Division of Hindmarsh

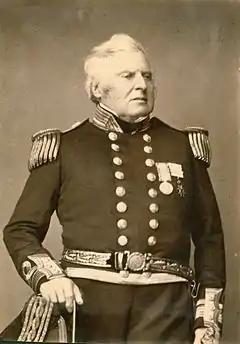
Sir John Hindmarsh, the division's namesake

The Division was one of the seven established when the multi-member Division of South Australia was redistributed into single-member seats on 2 October 1903. The Division comprised the South Australian House of Assembly District of Port Adelaide, with the addition of Goodwood from the District of Torrens. There were 13 Polling Places for the 1903 Australian federal election located within the Division — Port Adelaide, Lefevre's Peninsula, Alberton, Rosewater, Woodville, York, Hindmarsh, Thebarton, Hilton, Henley Beach, Plympton, Goodwood and Grand Junction.